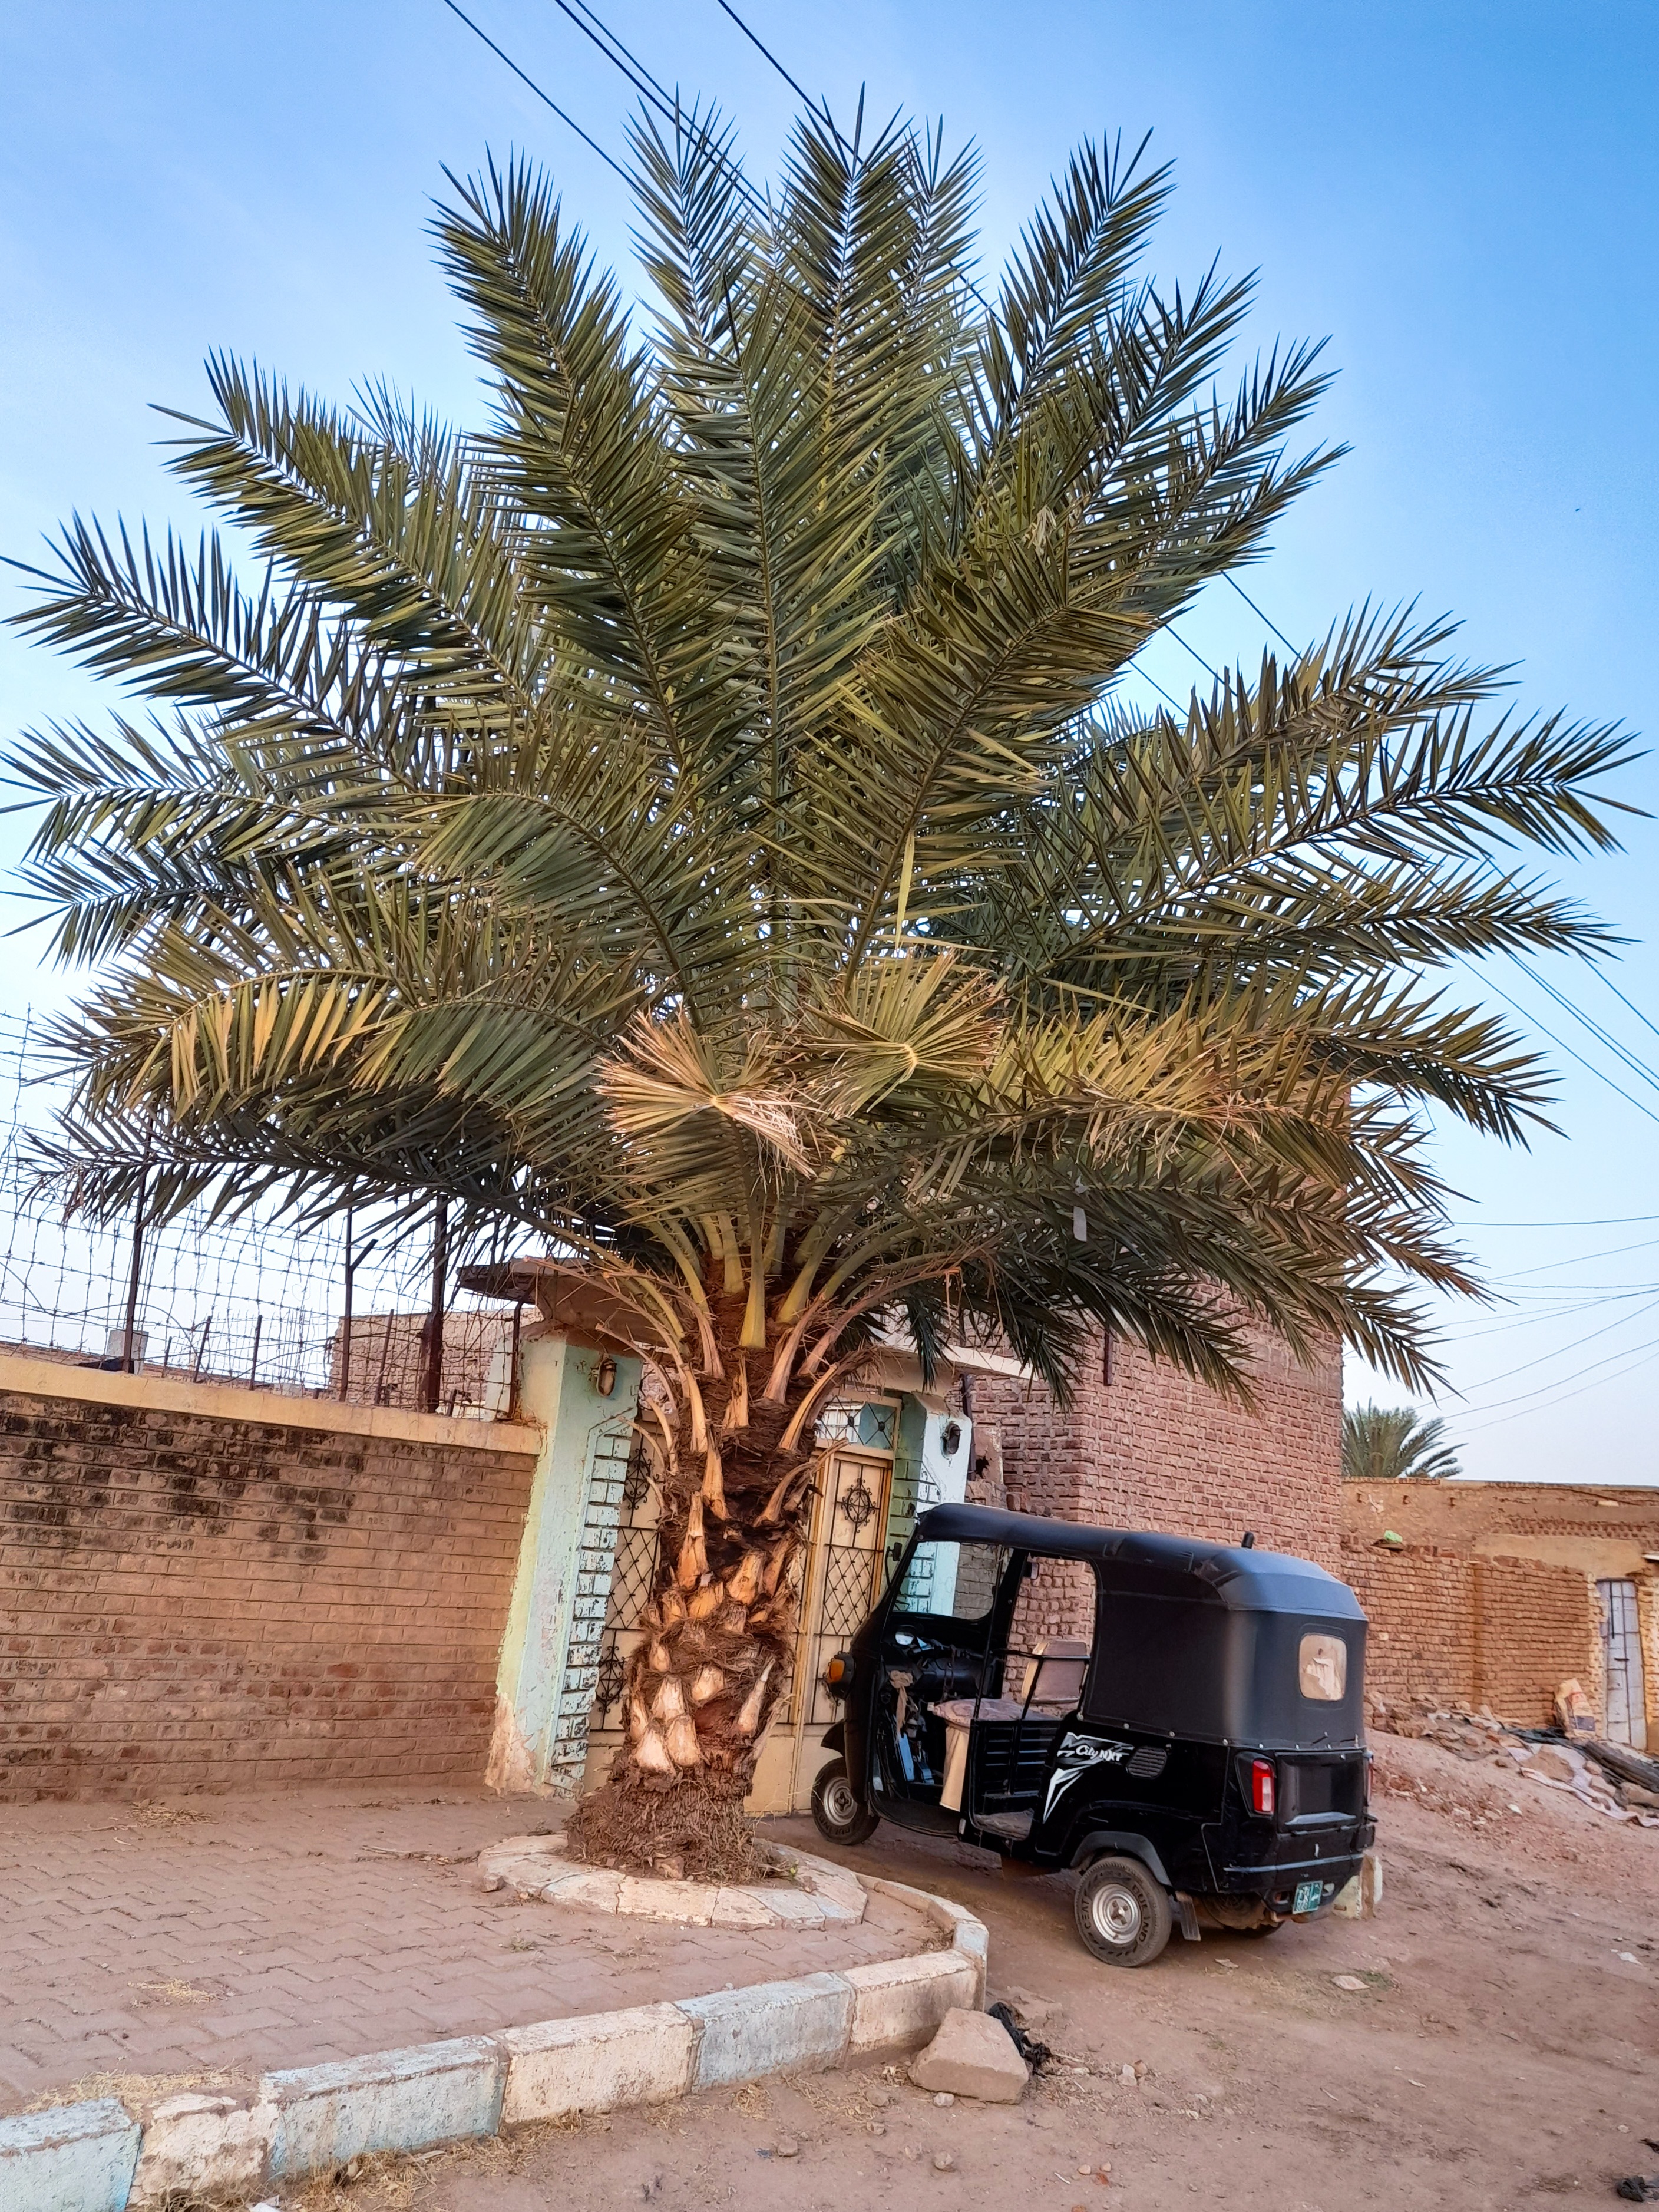
الوصف بالفصحى: رقشة سوداء أمام باب الحوش (المنزل)
التصنيف: Uncategorized